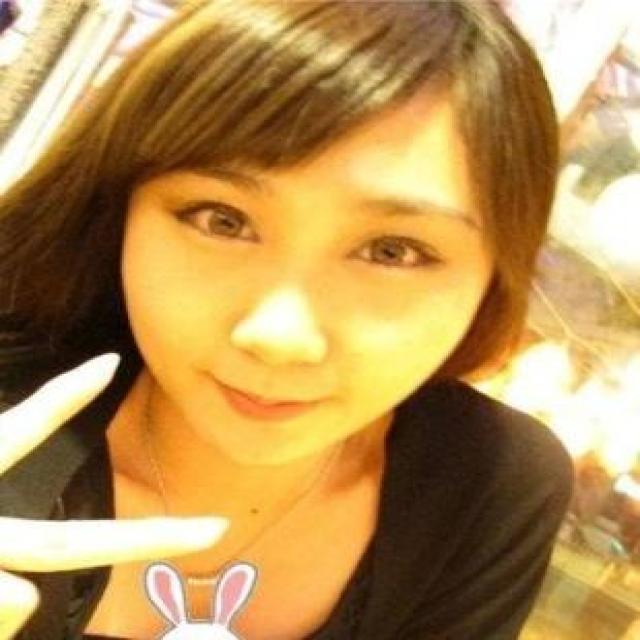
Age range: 21-44